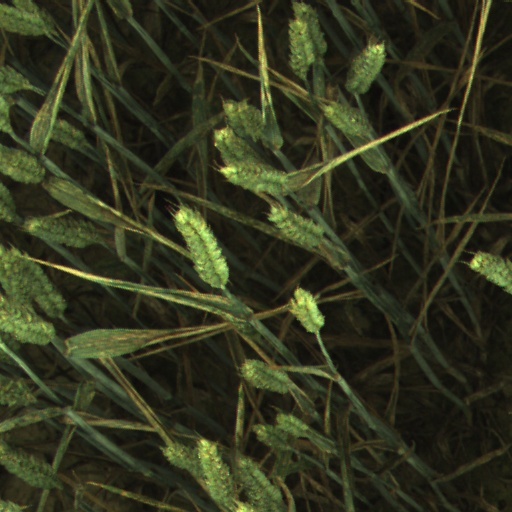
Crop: wheat